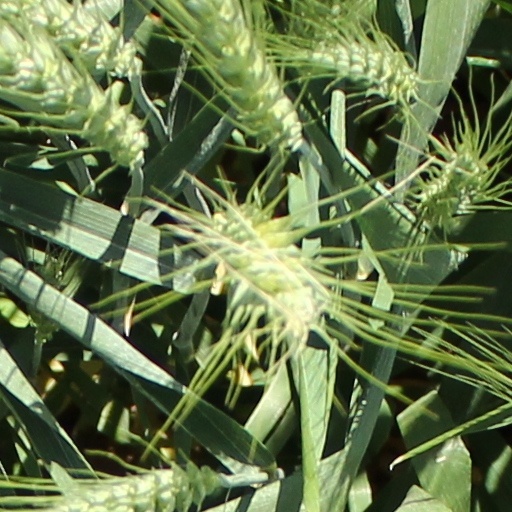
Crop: wheat